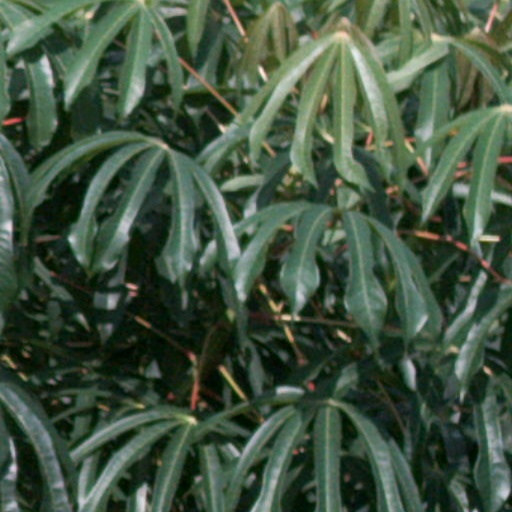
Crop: cassava